Batak mythology

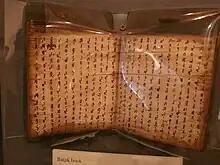
Batak book ("pustaha") in the Robert C. Williams Museum of Papermaking, concerning the art of divination from a chicken.

Batak mythology is the original belief that was once adopted by the Batak people of North Sumatra, Indonesia, namely before the arrival of Protestant, Catholic, or Islamic religions. There are various "tarombo" (ancestor myth) versions written on "pustaha" (ancient books) which historians study, but generally refer to the figures below.